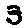
Label: 3